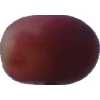
Label: pink_grape